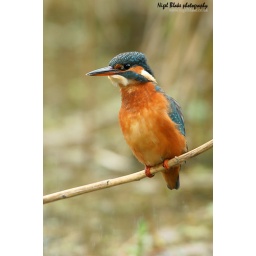
Common Kingfisher Alcedo atthis a female bird perched on a branch above water. IMG_9350